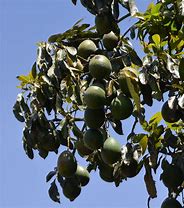
Label: Avocado